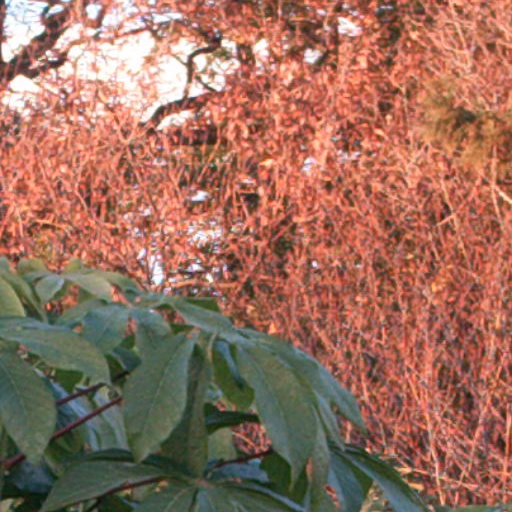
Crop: cassava